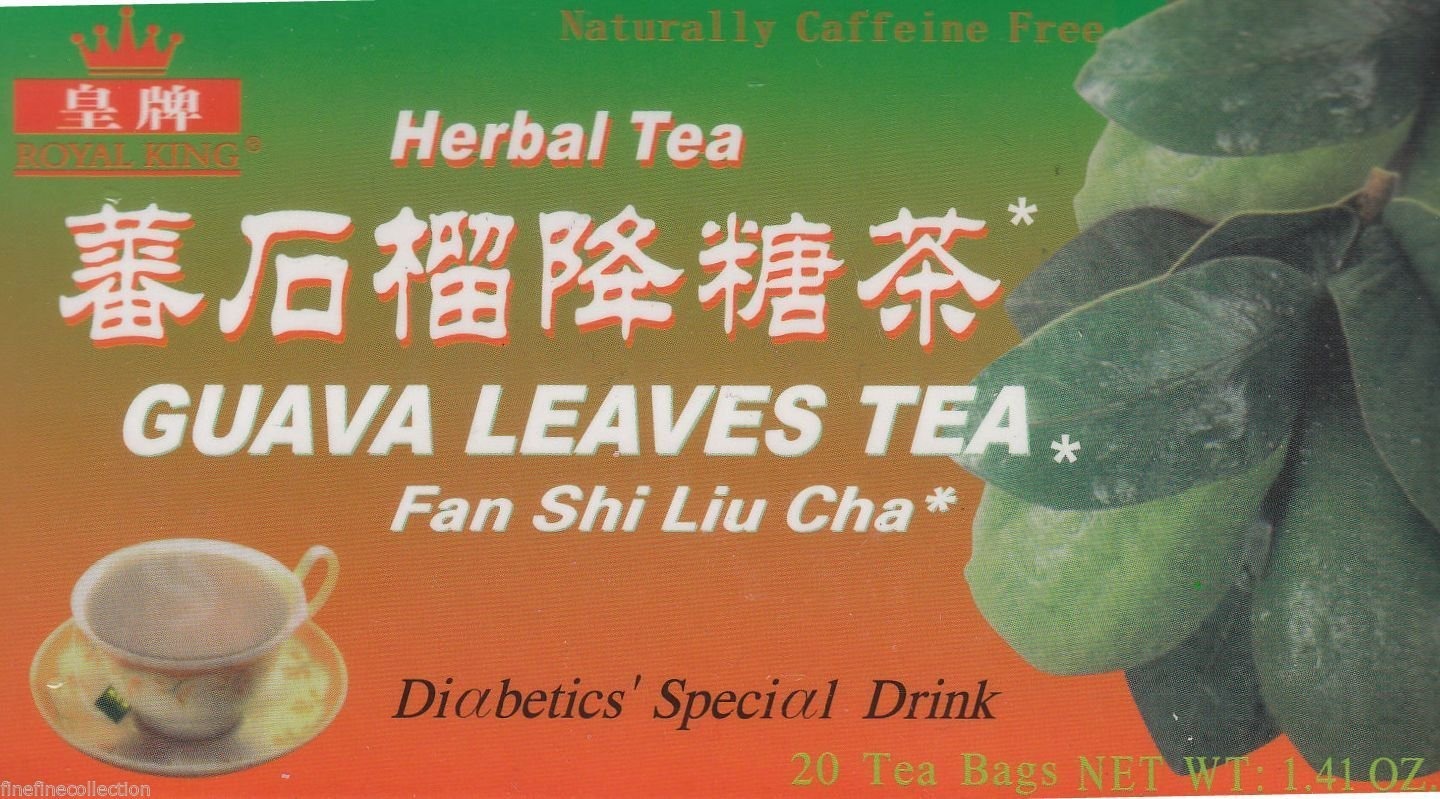
Item Name: Royal King Natural Guava Leaves Herbal Tea (20 Tea Bags) - 3 box pack
Bullet Point: Royal King Natural Guava Leaves Tea 20 Tea Bags Diabetics Special Drink
Product Description: NO PRESERVATIVES. 100 % natural ( 20 TEA BAGS NET WT 1.41oz ) each box
Value: 60.0
Unit: Count

Price: 11.245